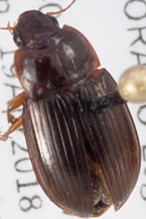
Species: Amara quenseli
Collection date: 2018-04-19
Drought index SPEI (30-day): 0.748
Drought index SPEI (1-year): -0.32
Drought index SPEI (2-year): -0.24